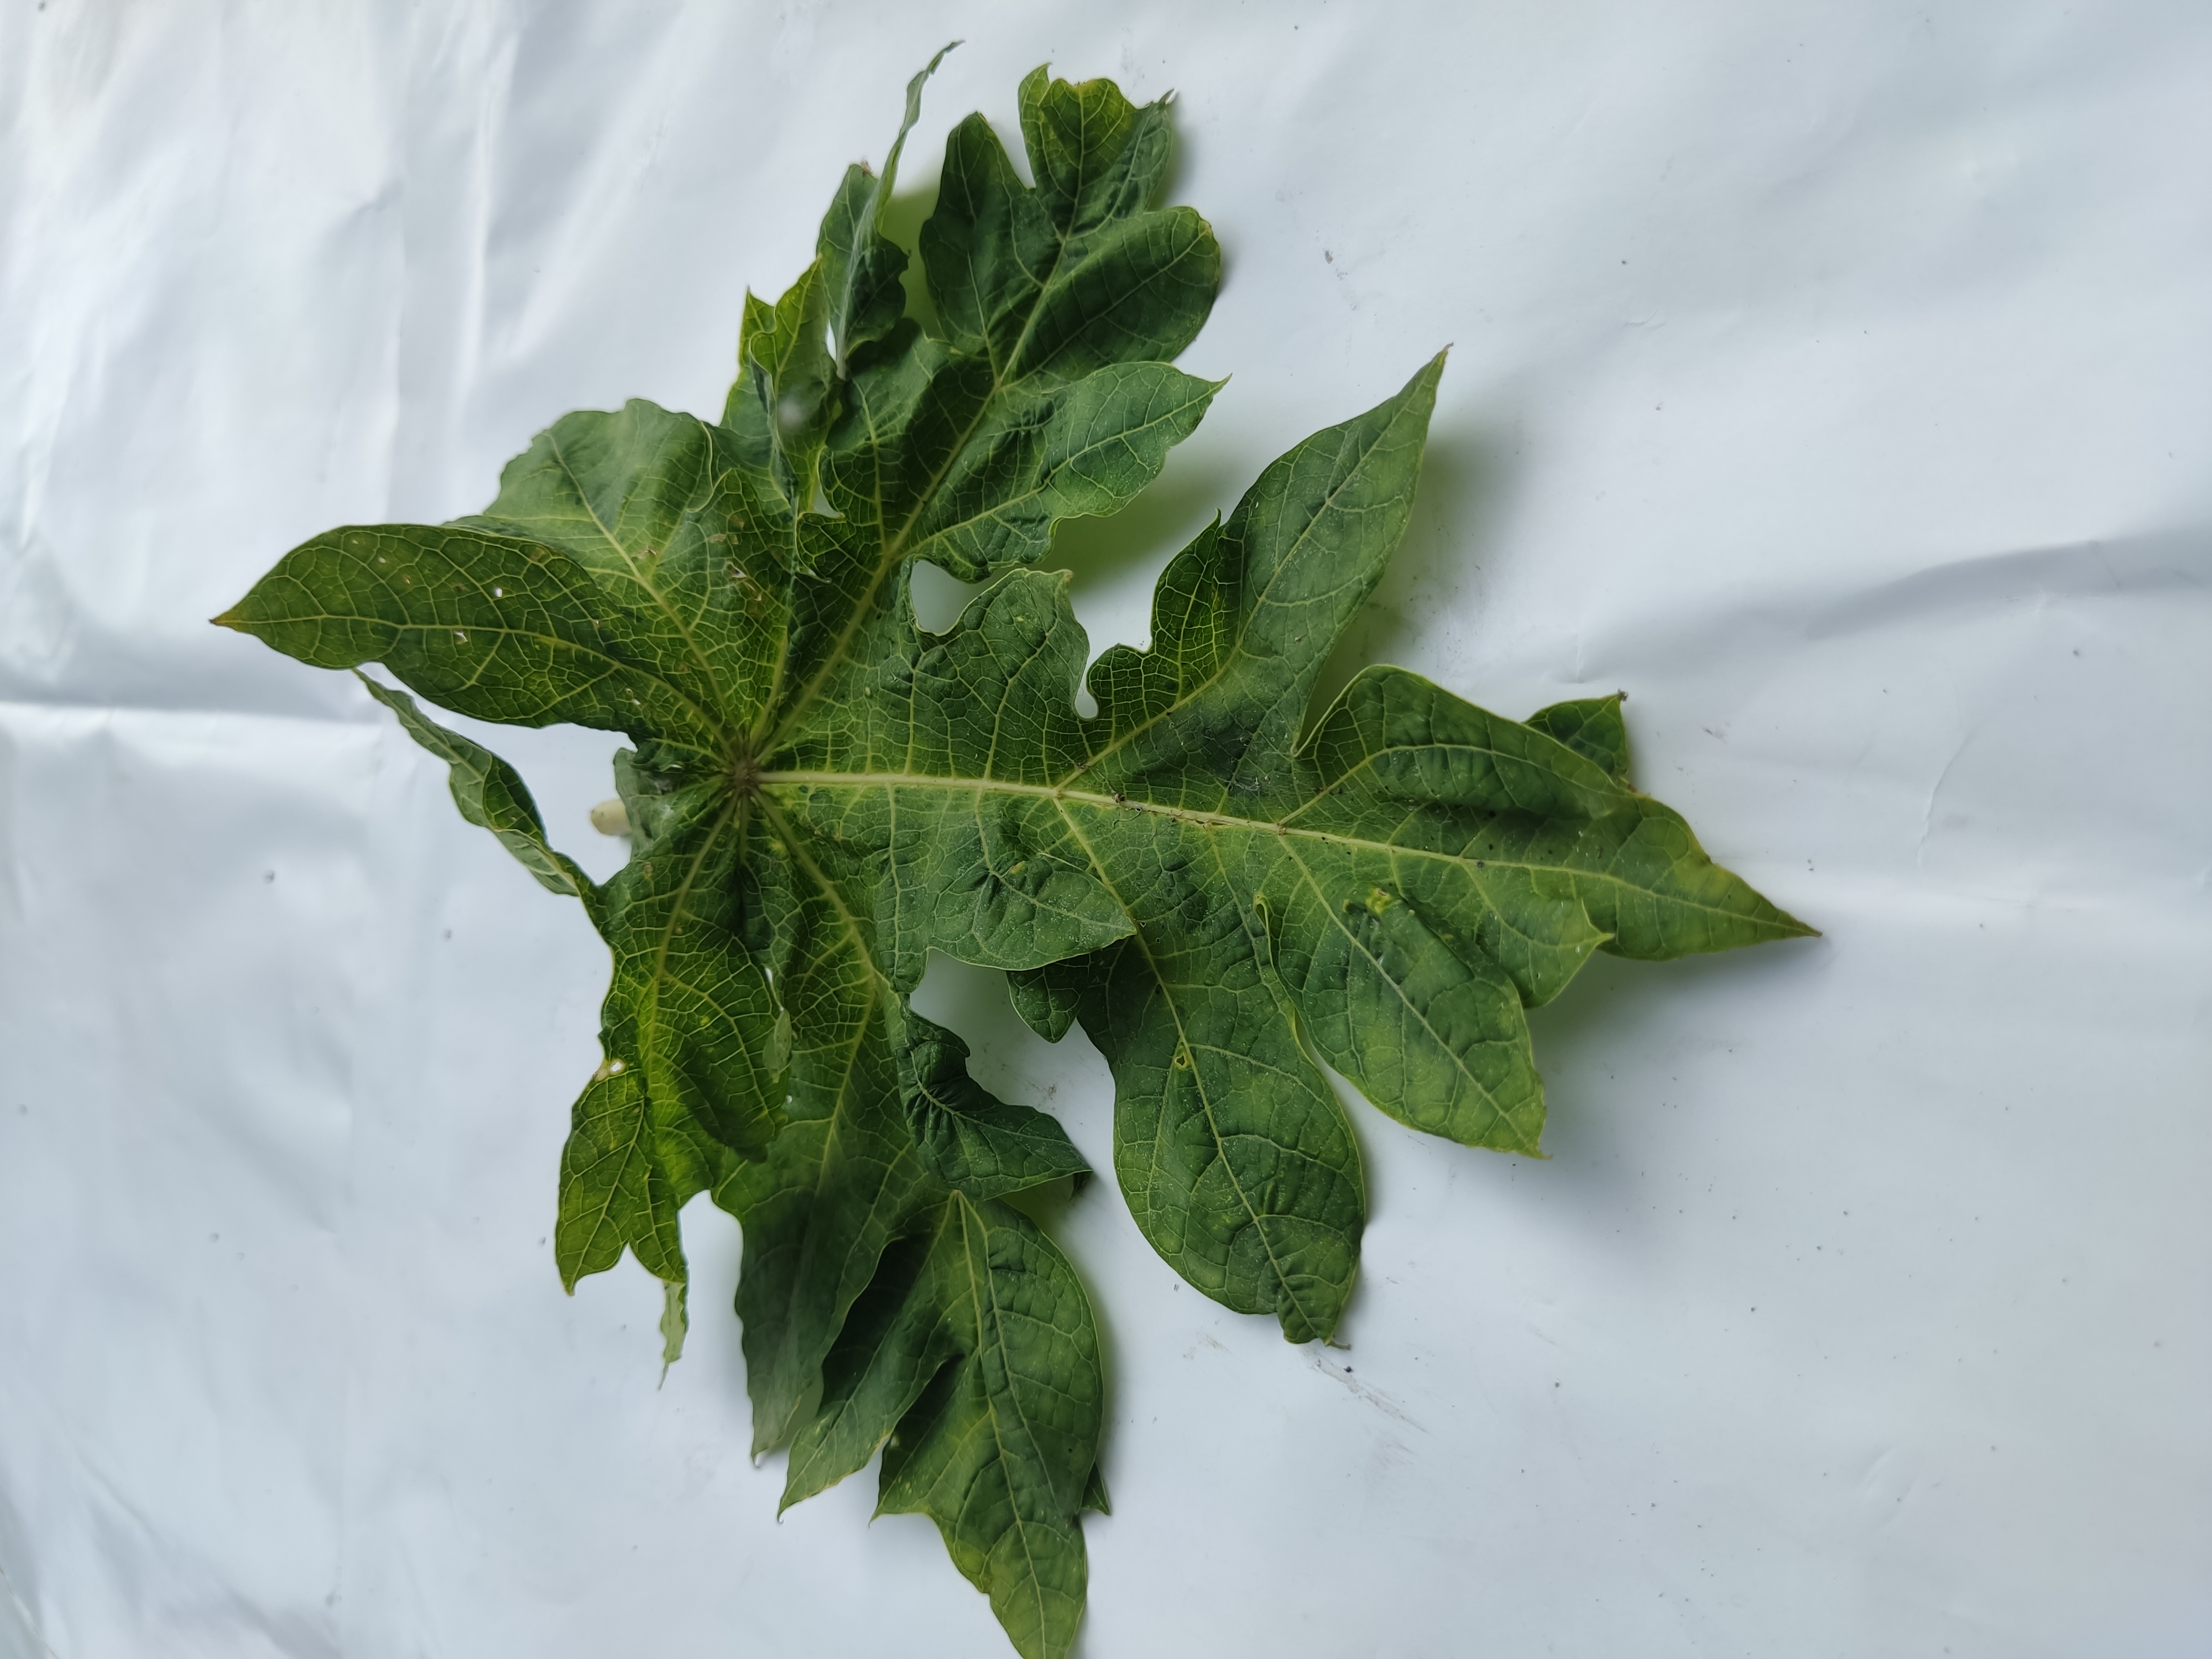
Label: Leaf Curl